Who Shot Mr. Burns?

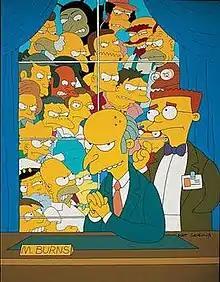
Promotional artwork showing Mr. Burns and potential suspects

"Who Shot Mr. Burns?" is a two-part episode of the American animated television series "The Simpsons." "Part One" is the twenty-fifth and final episode of the sixth season and originally aired on Fox in the United States on May 21, 1995, while "Part Two" is the season premiere of the seventh season and aired on Fox on September 17 the same year.